Emperor Wu of Liang

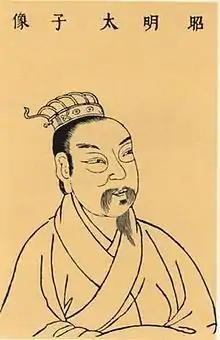
Xiao Tong.

In 531, Xiao Tong who was the Crown Prince at the time died, and Emperor Wu personally attended his wake and buried him in a tomb appropriate for an emperor. He also summoned Xiao Tong's oldest son, Xiao Huan the Duke of Huarong back to the capital Jiankang, preparing to create Xiao Huan crown prince to replace his father, as would be appropriate under Confucian principles of succession. However, still resentful over the wax duck affair, he hesitated for days without carrying out the creation, and finally did not do so. Instead, against popular opinion, he created Xiao Tong's younger brother, also by Consort Ding, Xiao Gang crown prince. To compensate Xiao Tong's three sons, he created the princes of large commandery—Xiao Huan the Prince of Yuzhang, Xiao Yu the Prince of Hedong, and Xiao Cha the Prince of Yueyang, but his grandsons continued to resent him.